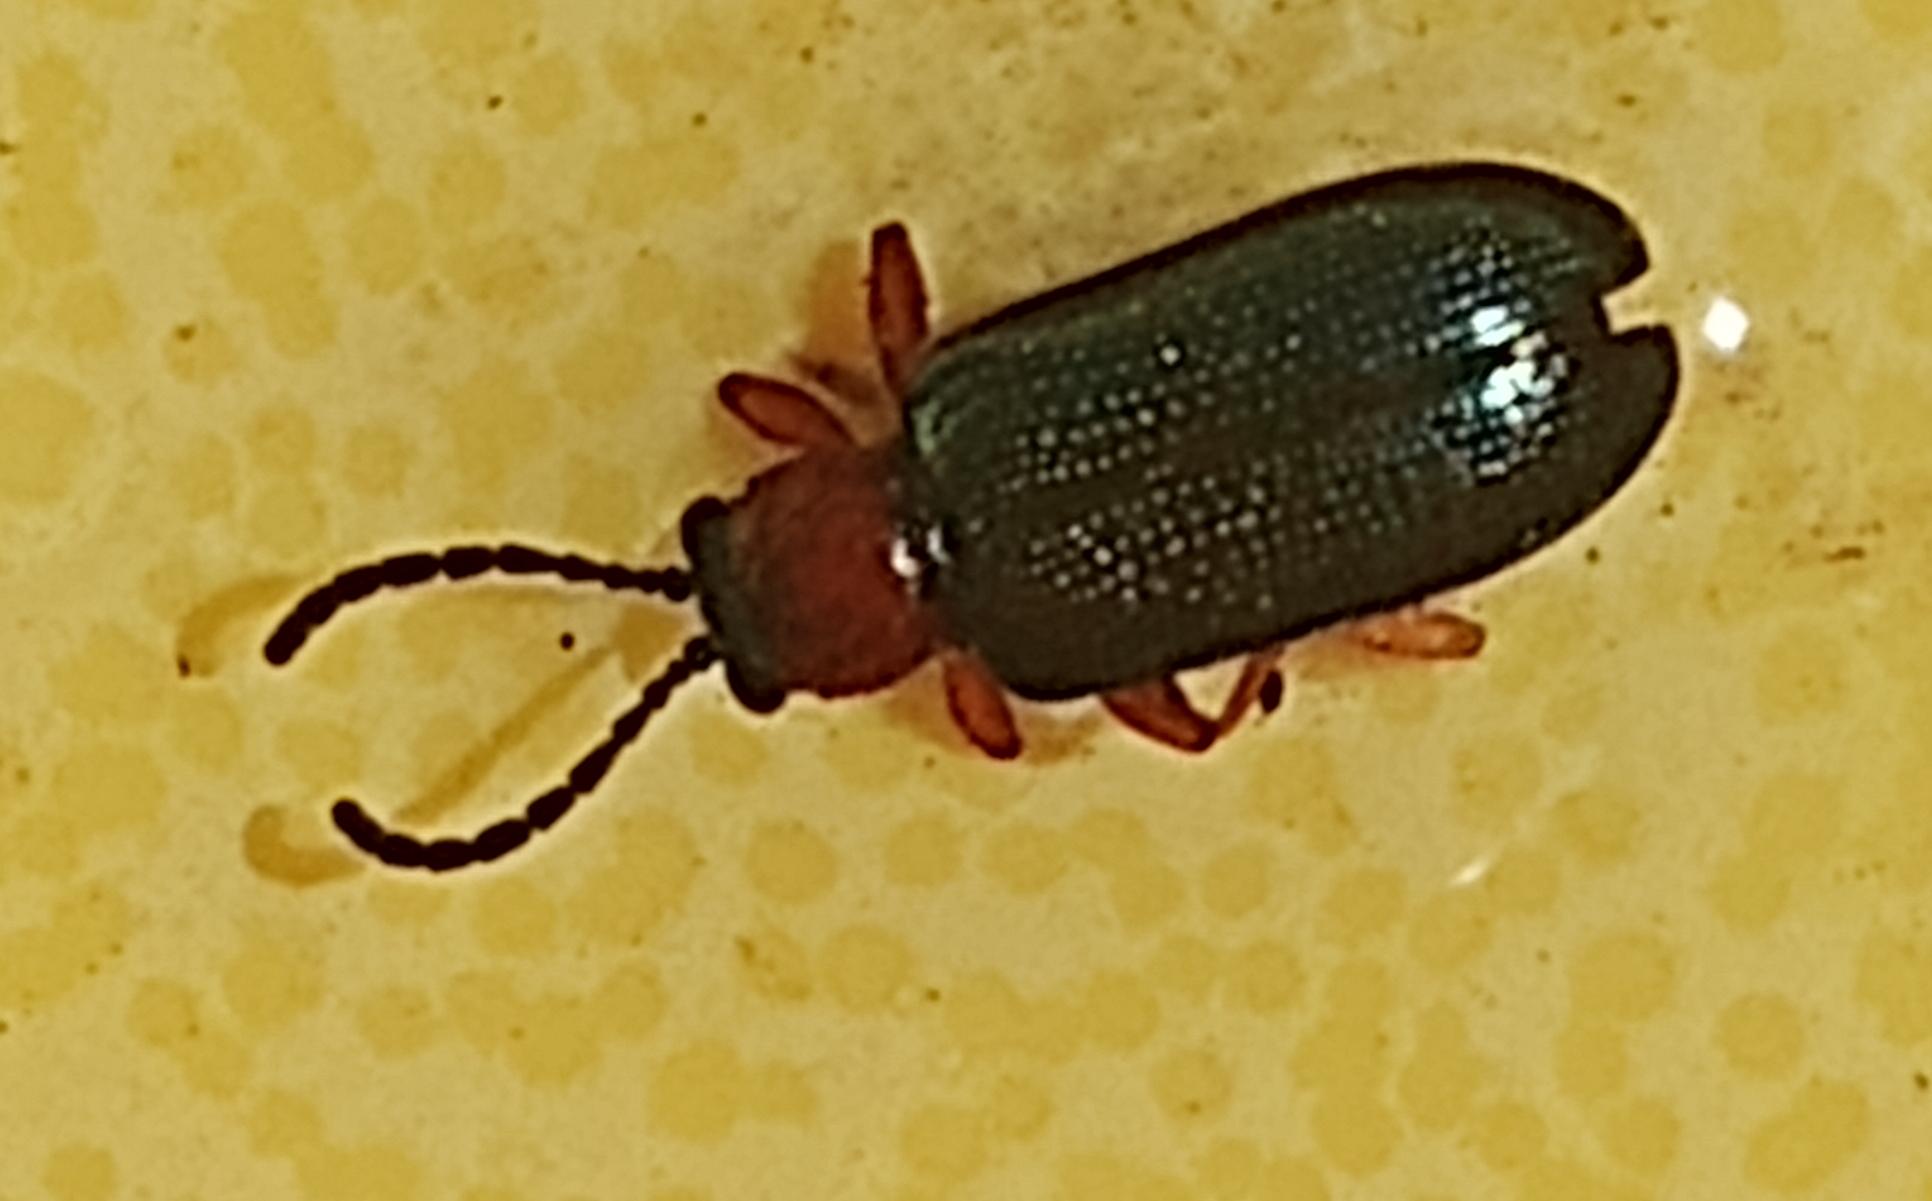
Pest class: cereal_leaf_beetle